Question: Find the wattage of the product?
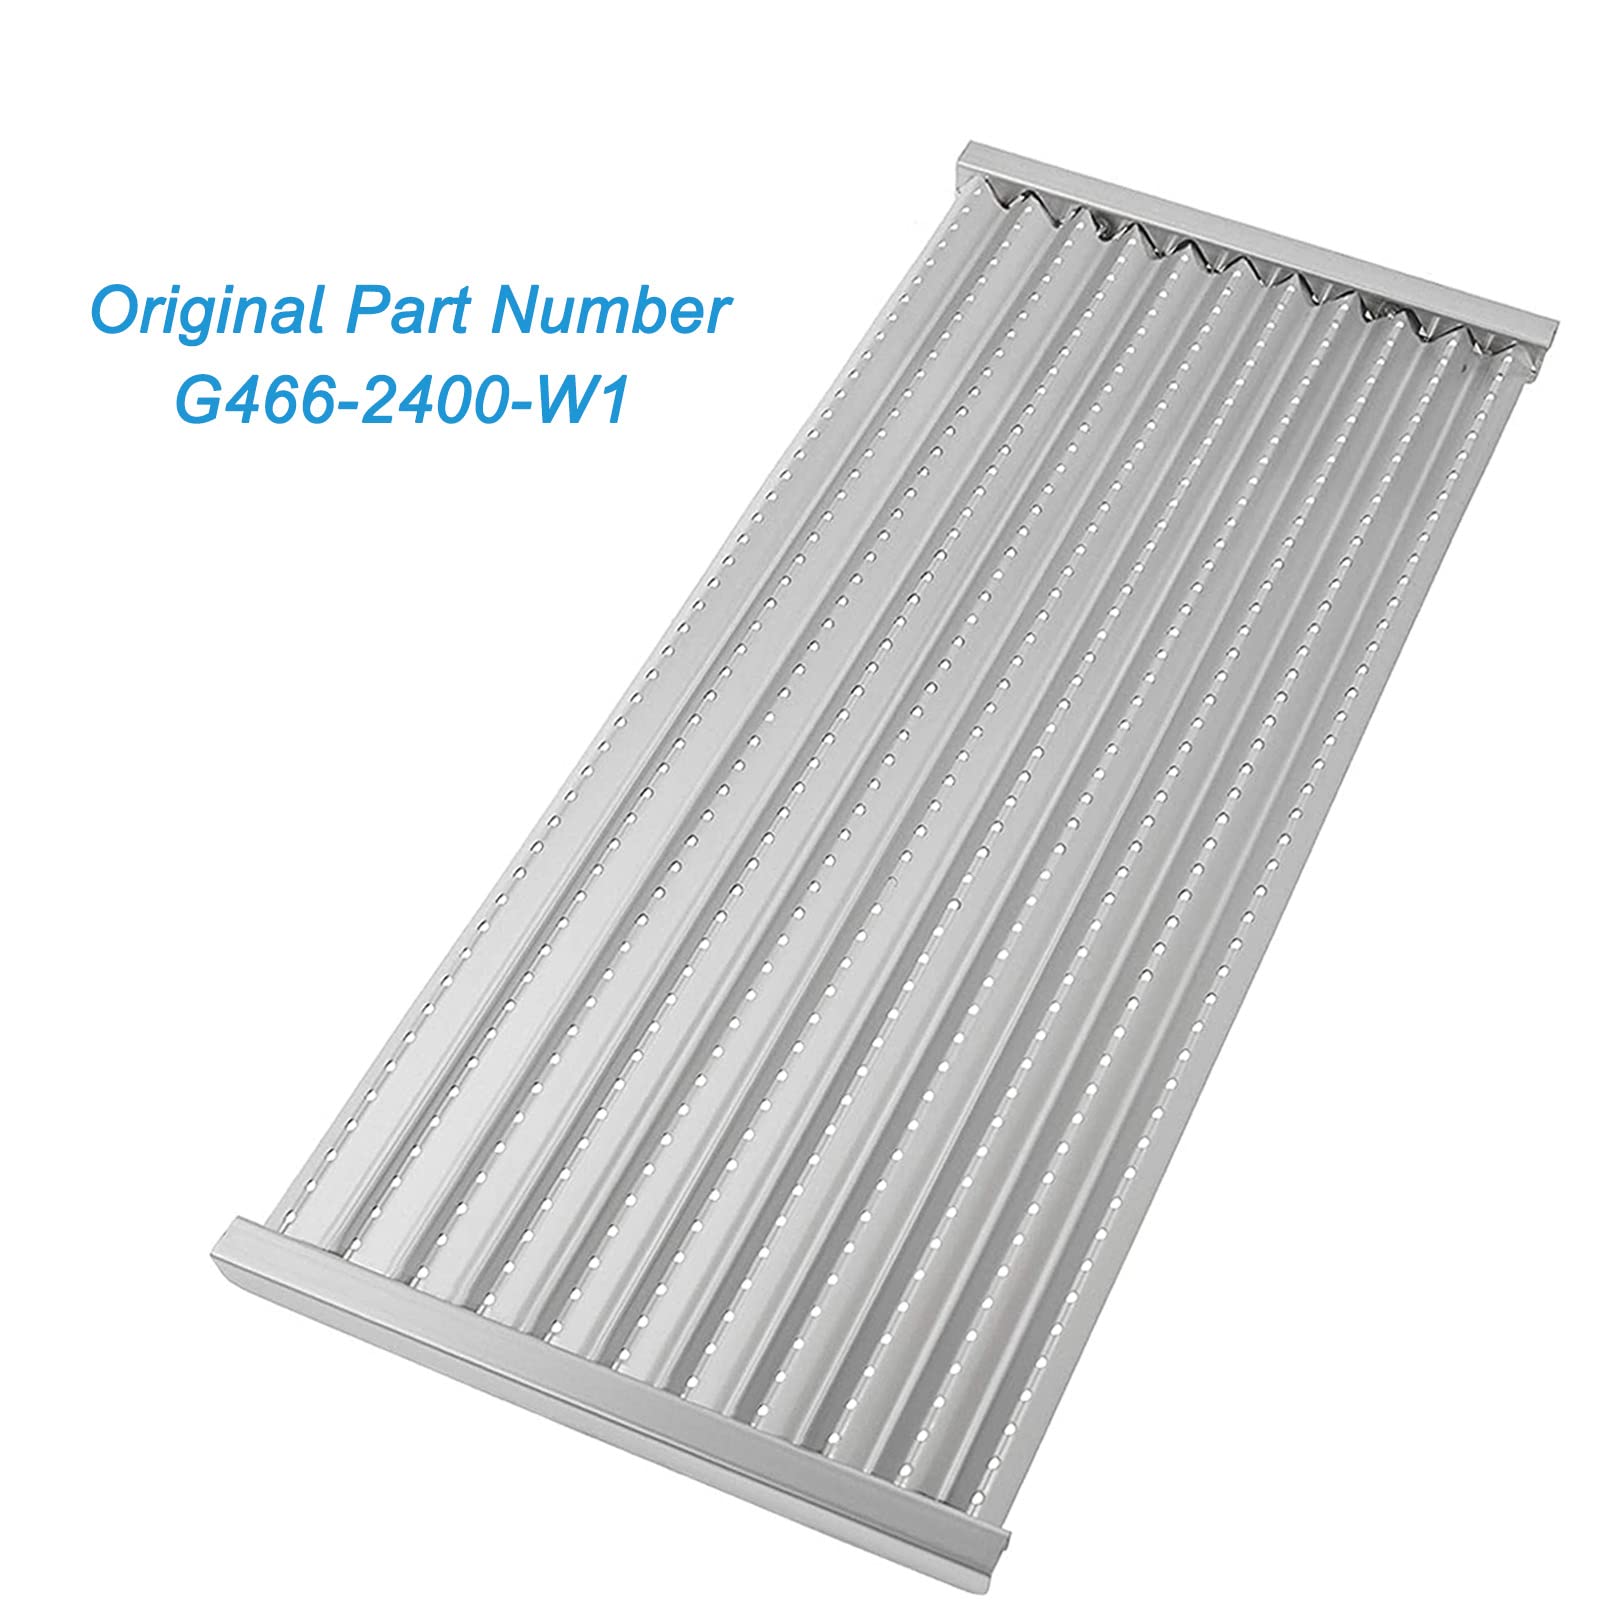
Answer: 2400.0 watt